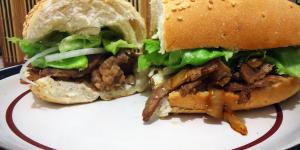
baguette de carne de res